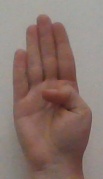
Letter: kaaf